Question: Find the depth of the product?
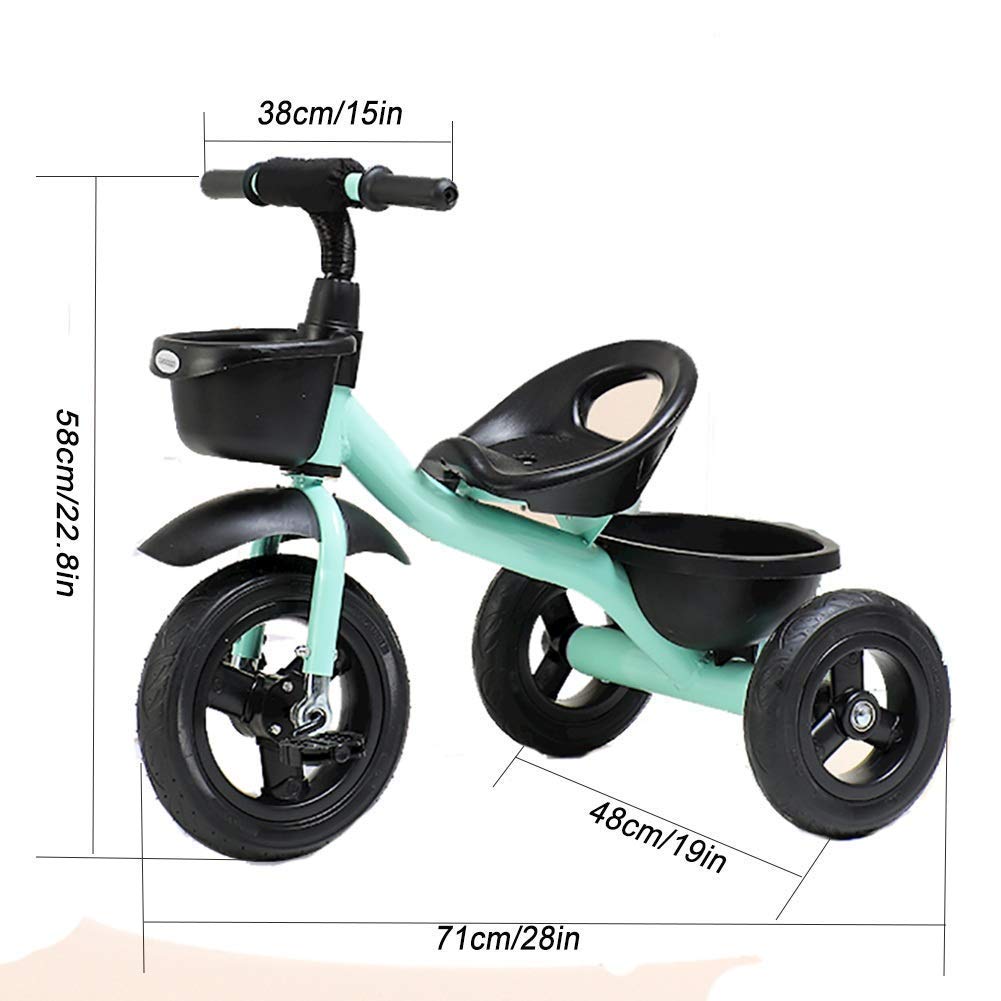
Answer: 71.0 centimetre